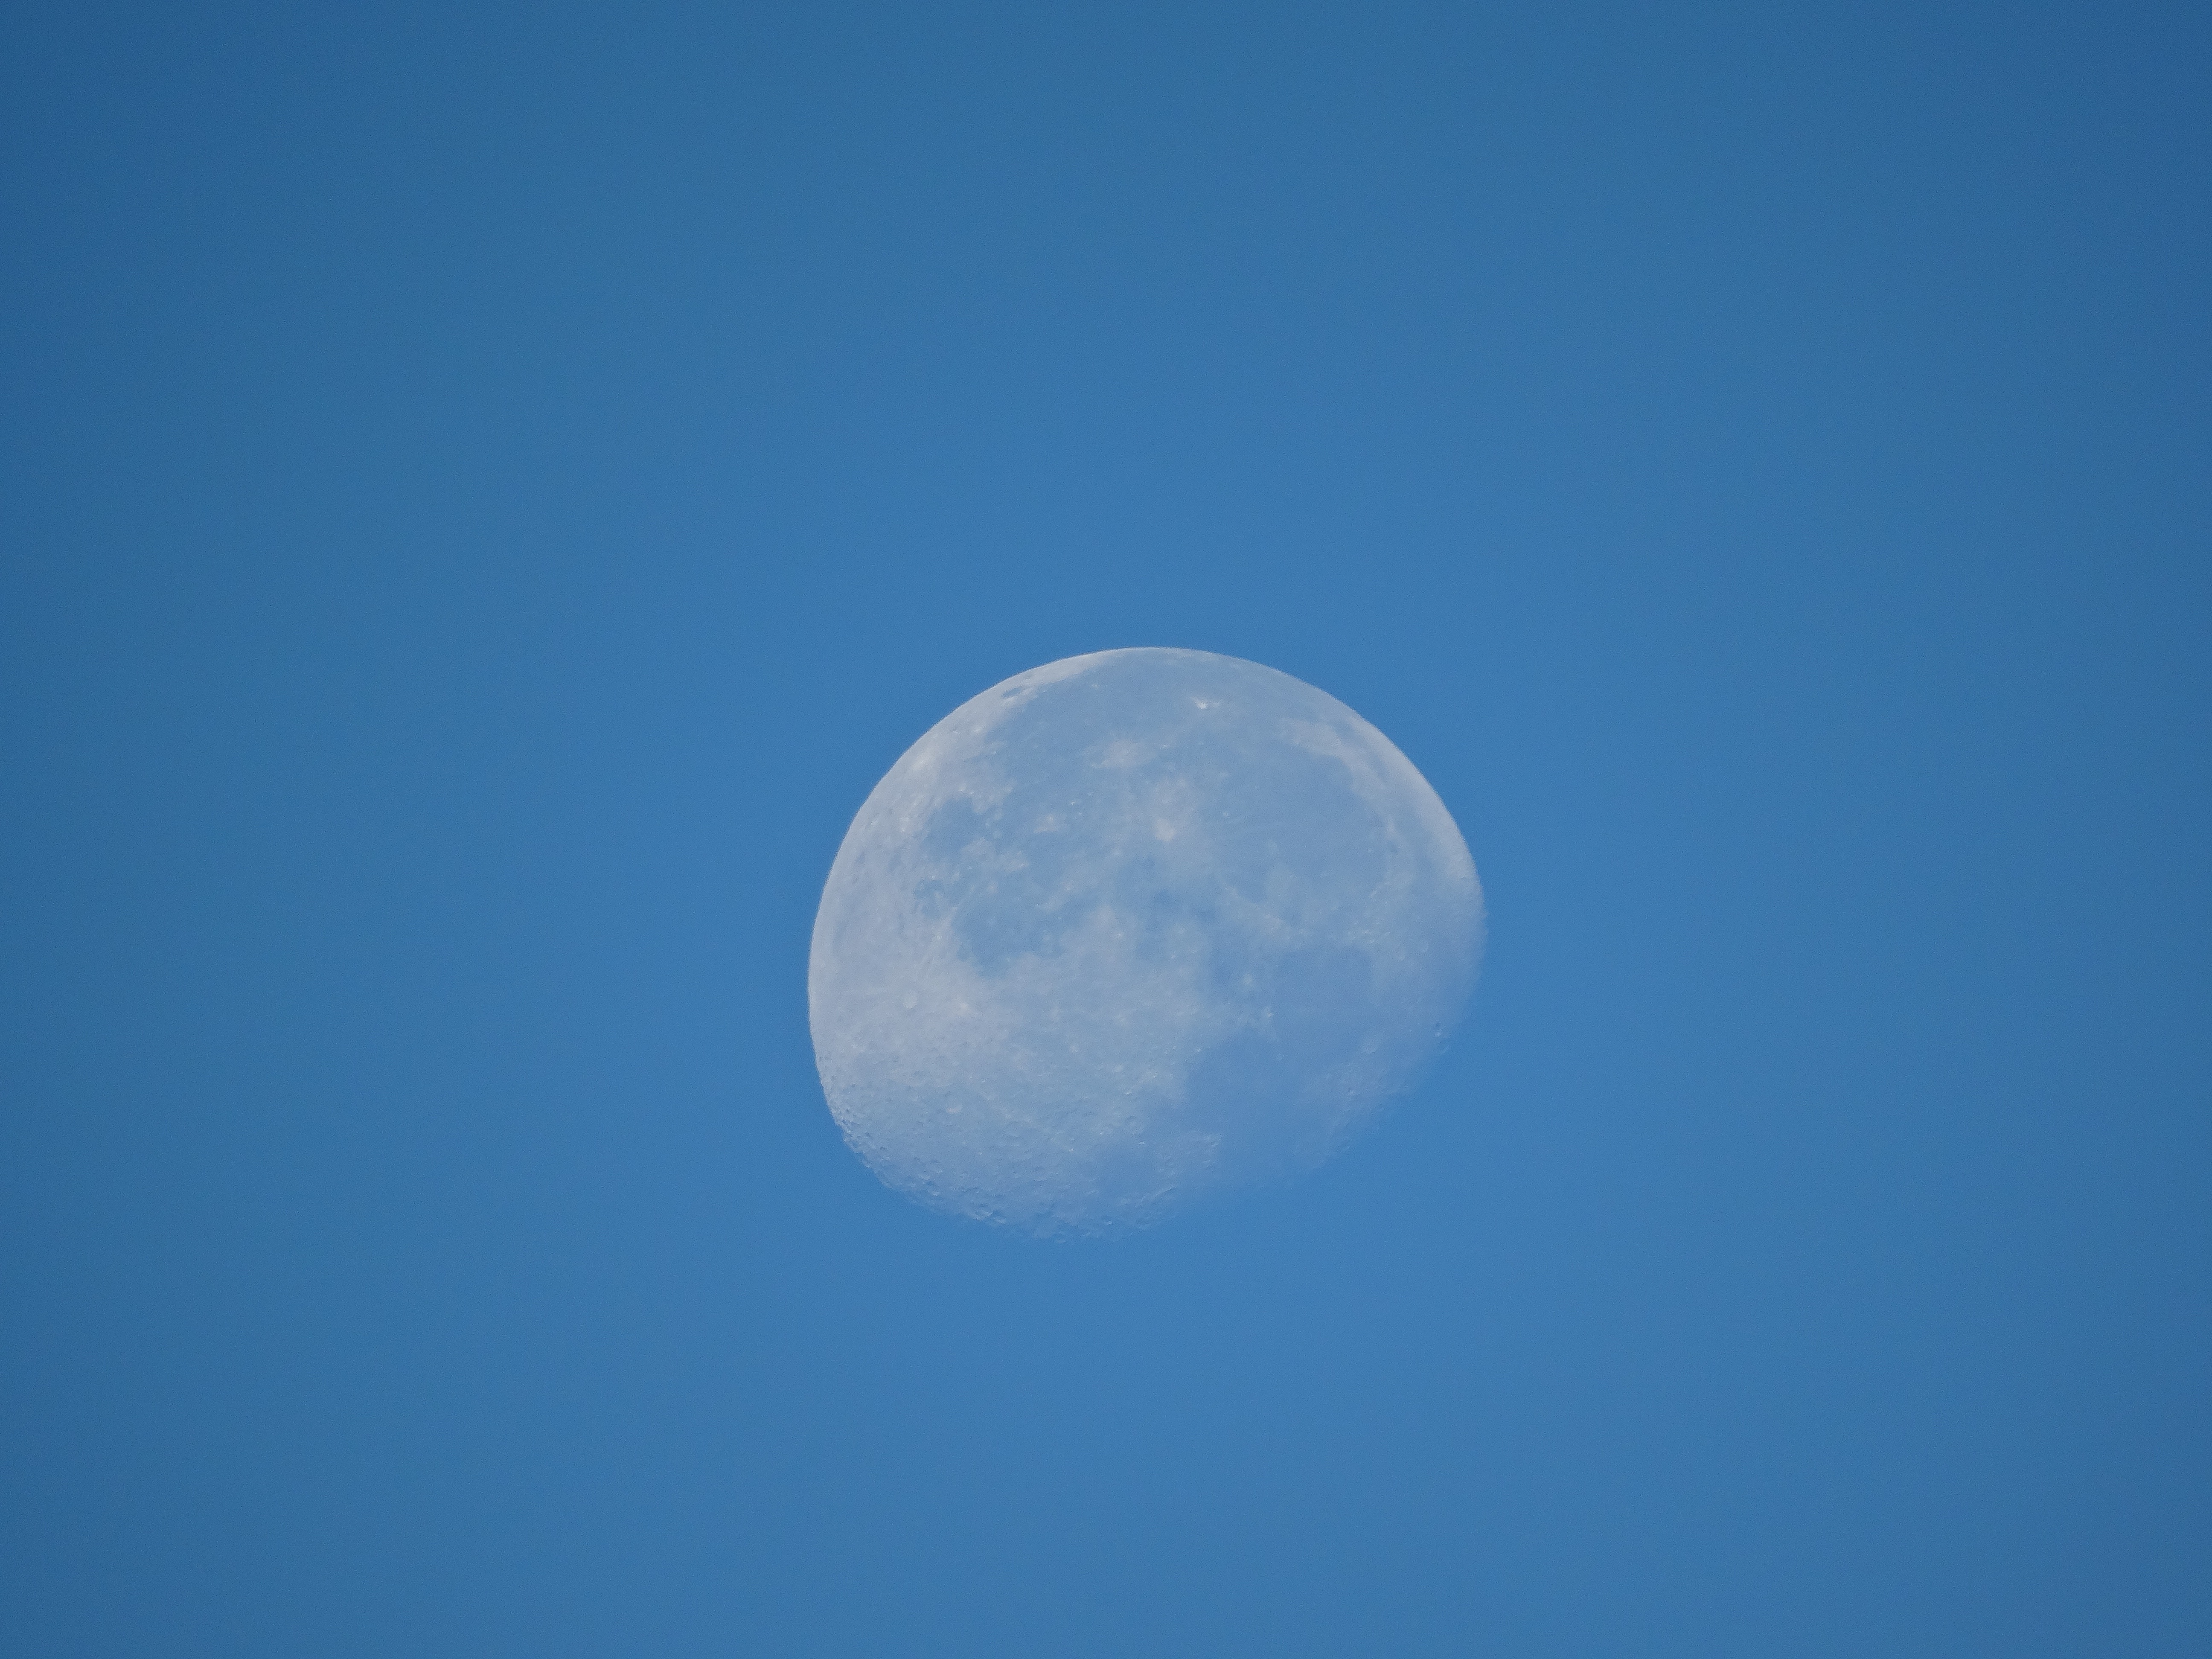
cloud, sky, atmosphere, blue, moon, full moon, circle, skies, luna, astronomical object, atmosphere of earth